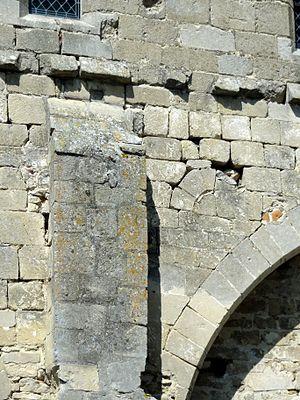
Nef, fenêtre bouchée de l'ancienne nef, côté sud.
L'église Saint-Denis est une église catholique située à Mogneville, dans le département de l'Oise, en France. Elle est de style roman, sauf les chapelles latérales et la flèche, et ses éléments les plus anciens remontent au début du XIIᵉ siècle. Hormis quelques vestiges, il s'agit surtout des fonts baptismaux et du premier étage du clocher. Sinon, l'église date essentiellement des années 1130 / 1140, pour le transept et le chœur, et des années 1150 / 1160, pour la nef et les bas-côtés, qui ont été supprimés après 1764. Les parties orientales conservent quatre voûtes d'ogives antérieures à 1150, et l'église Saint-Denis s'inscrit ainsi dans un groupe d'une quarantaine d'églises dans le même cas au sein du département. Une autre particularité sont les demi-travées qui subsistent des anciennes absidioles en cul-de-four, qui ont été remplacées par des chapelles carrées gothiques au cours du XIIIᵉ siècle. La nef se caractérise par son importante hauteur et par sa corniche beauvaisine, mais est très sobre à l'intérieur. C'est surtout le clocher et son élégante flèche qui font la célébrité de l'église de Mogneville.